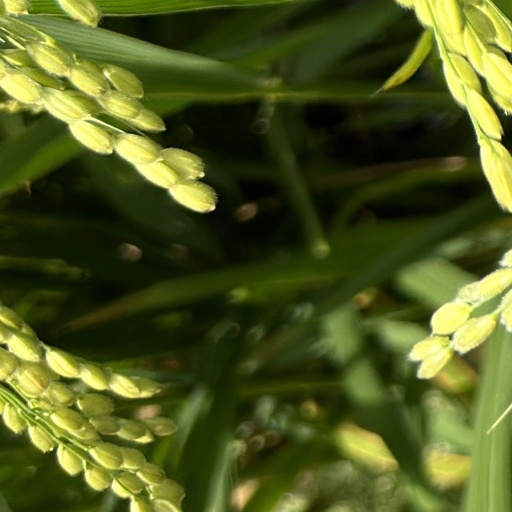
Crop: rice